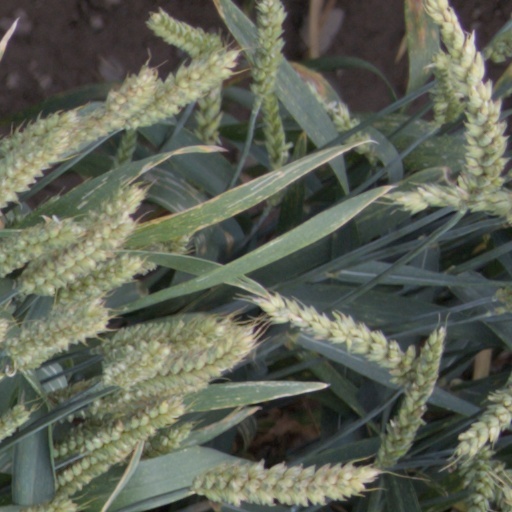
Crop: wheat